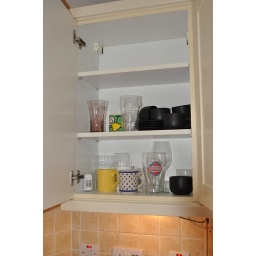
cups and items left behind in kitchen